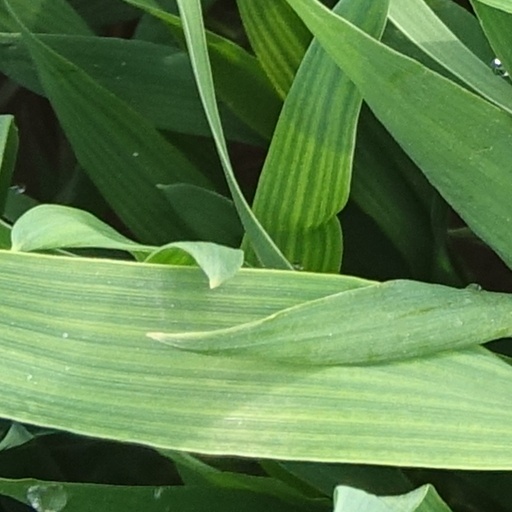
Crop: wheat